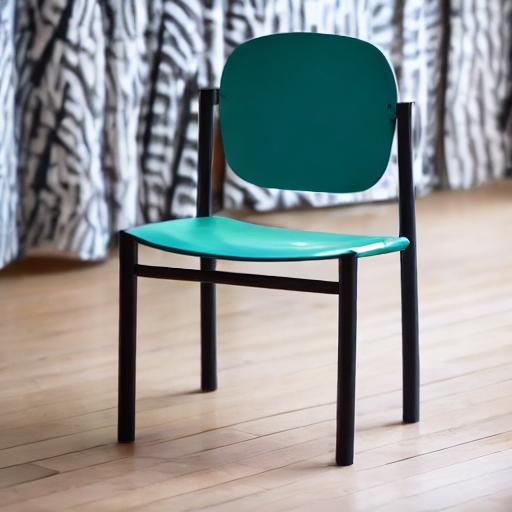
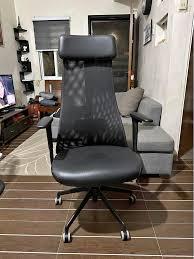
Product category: items_chair
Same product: no